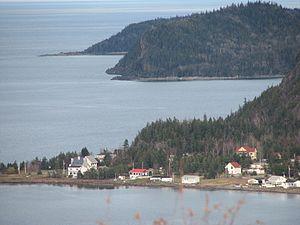
Saint-Fabien est une municipalité de paroisse de la province de Québec, située dans la municipalité régionale de comté de Rimouski-Neigette, dans la région administrative du Bas-Saint-Laurent. Saint-Fabien est traversé par la route provinciale 132 qui fait le tour de la péninsule gaspésienne.